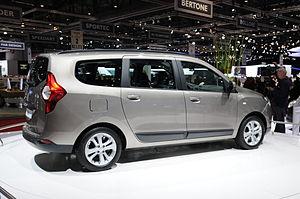
Salon international de l'automobile de Genève 2012